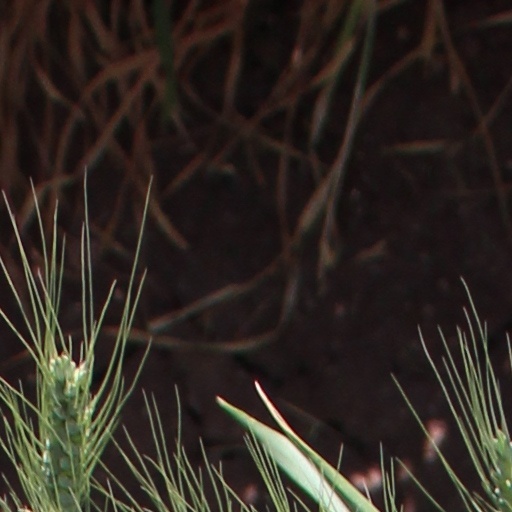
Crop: wheat